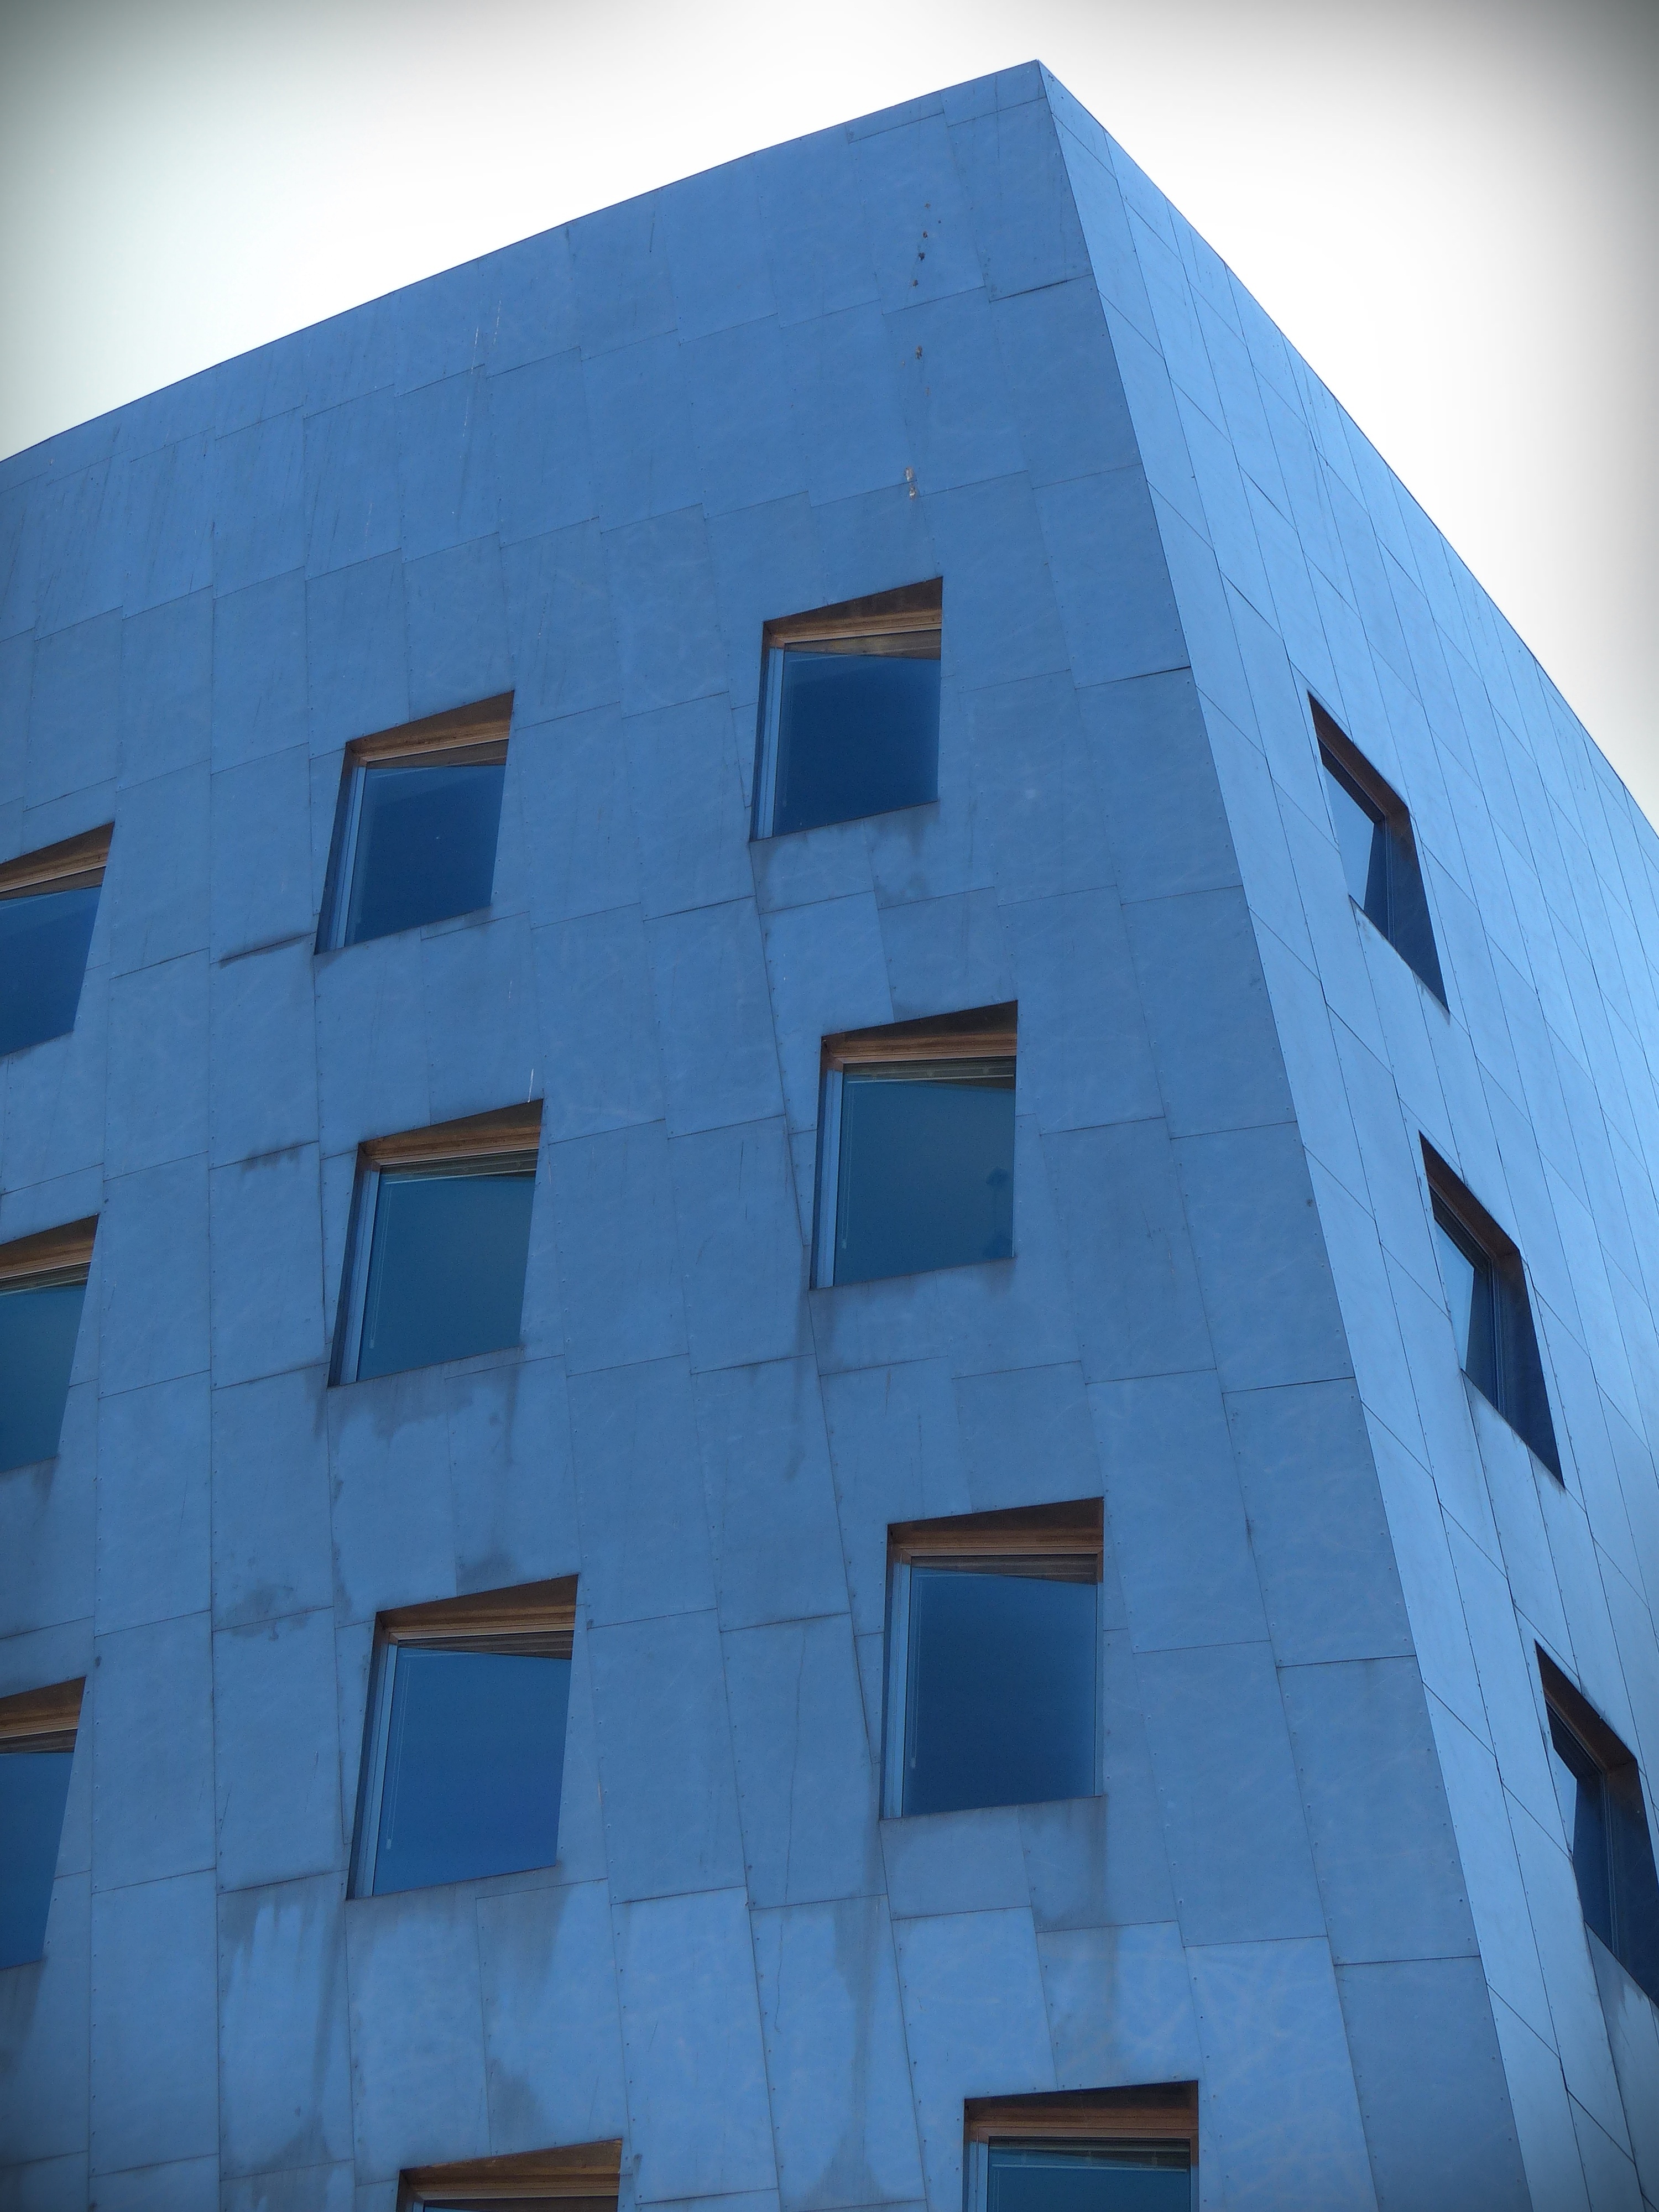
abstract, architecture, structure, window, building, skyscraper, wall, line, reflection, color, facade, blue, professional, modern, tower block, art, design, symmetry, tourist attraction, shape, oblique, daylighting, askew